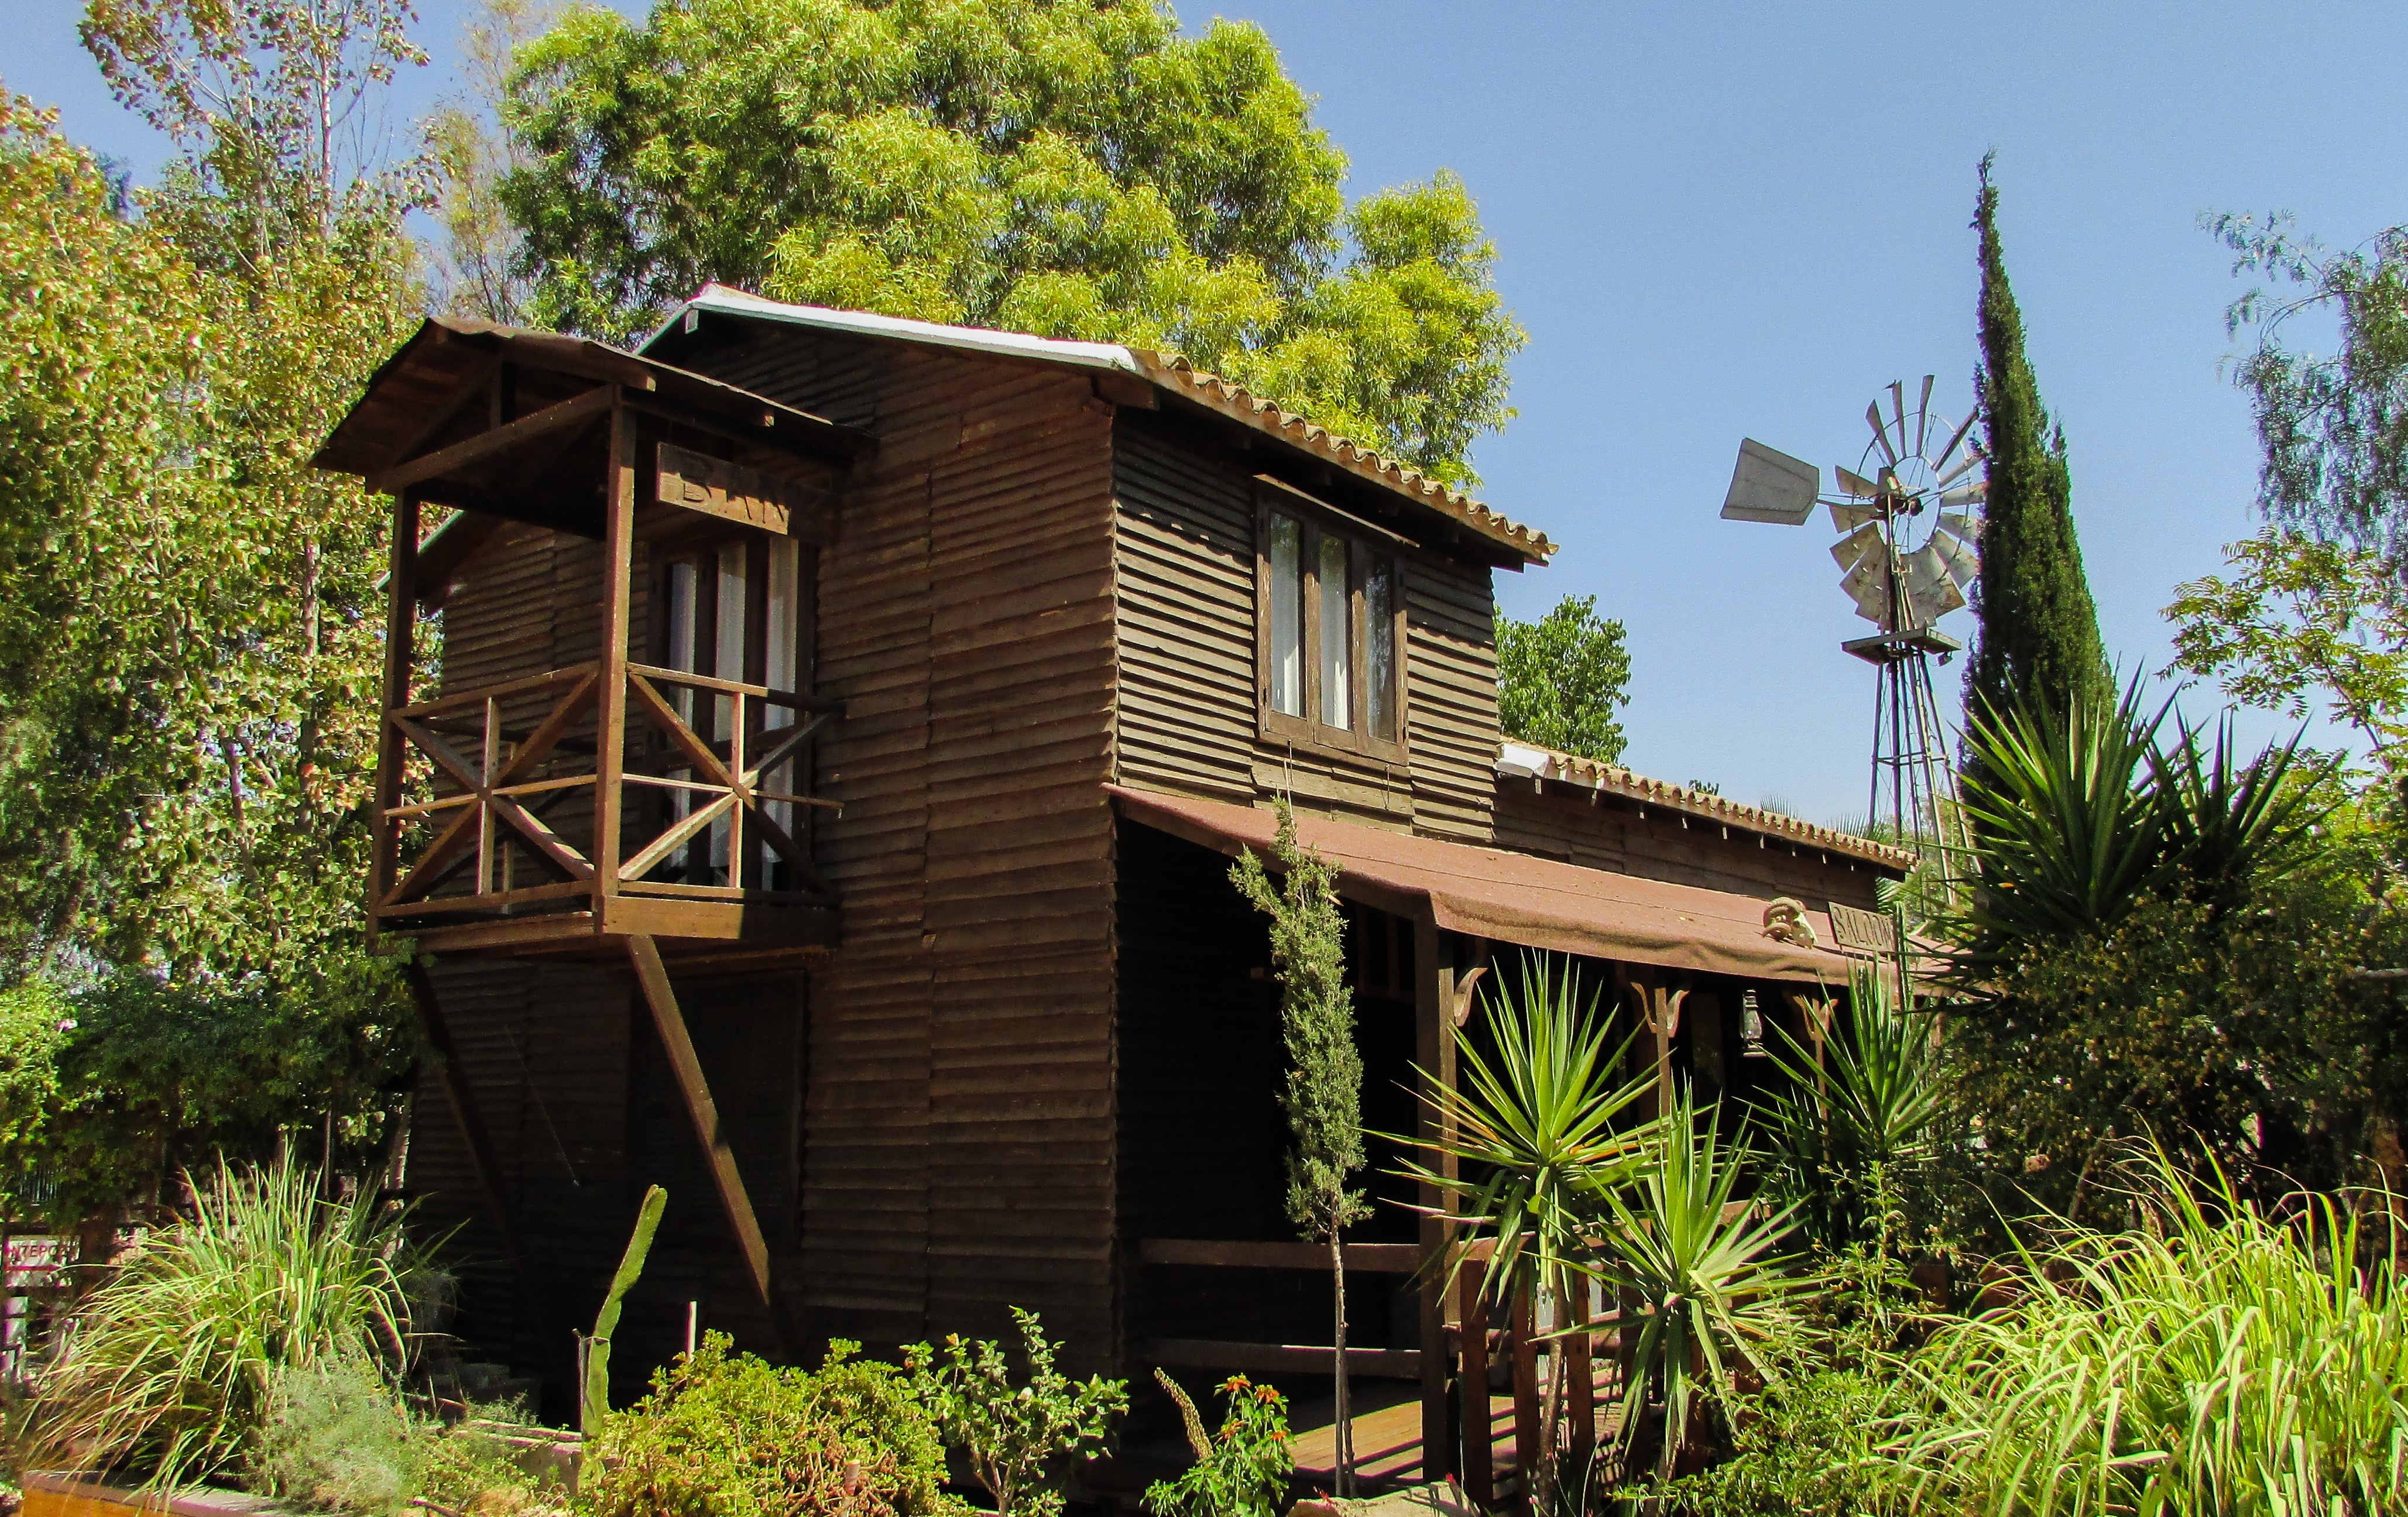
house, town, building, home, shed, rustic, hut, shack, cottage, property, american, farmhouse, wooden, western, estate, log cabin, cyprus, real estate, rural area, wild west, xylotymbou, thematic park